Ezra Bick

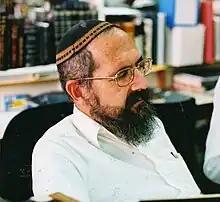

Ezra Aharon Bick (Hebrew: עזרא אהרן ביק; born 1950) is an American–Israeli Modern Orthodox rabbi, author, editor and lecturer, as well as a scion of the Rapoport-Bick rabbinic dynasty. He is a Ram at Yeshivat Har Etzion in Alon Shevut. Rav Bick is director of the Israel Koschitzky Virtual Beit Midrash and Halacha editor-in-chief of Deracheha]p.